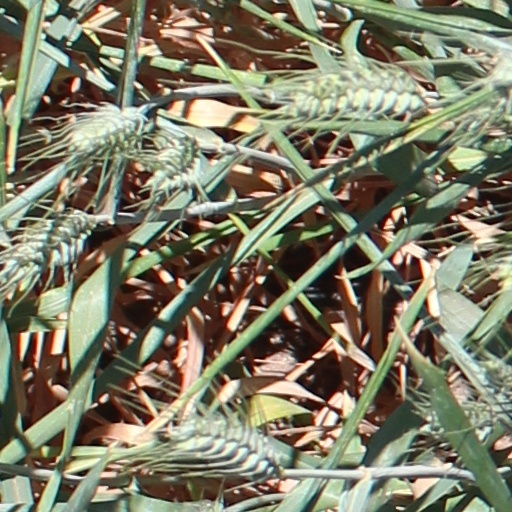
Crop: wheat